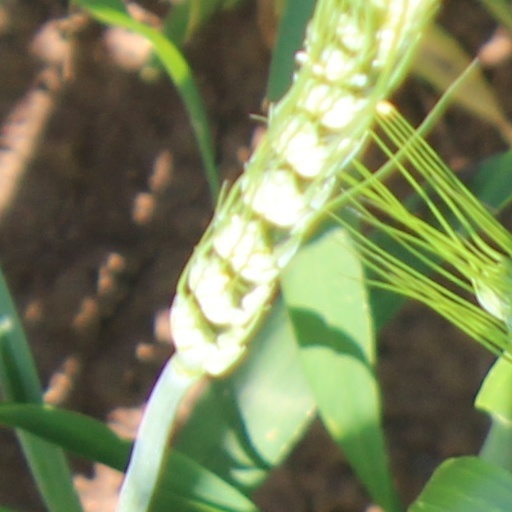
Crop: wheat